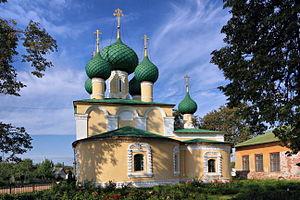
Le Monastère Alekseievski est un monastère orthodoxe situé à Ouglitch à l'endroit d'un ruisseau pierreux sur un monticule appelé « Ognieva ». Cet édifice est créé en 1371 par le moine Adrien à l'initiative du métropolite Alexis de Moscou avec l'accord du prince Dimitri IV de Russie. À l'heure actuelle, il est devenu un monastère de femmes au sein de l'église orthodoxe.